Iuliu Maniu

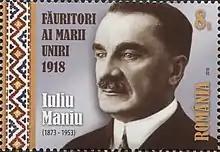
Maniu on a Romanian stamp from 2018 commemorating the 100th anniversary of the Great Union

A bust of Maniu was placed in Bucharest's Revolution Square, in front of the building of the former Central Committee of the Romanian Communist Party (from where Nicolae Ceaușescu and his wife fled by helicopter on December 22, 1989). Sculpted in bronze by , the monument was inaugurated on December 1, 1998, on the 80th anniversary of Great Union Day. There are also busts of Maniu in Alba Iulia, Bădăcin, Baia Mare, Satu Mare, Șimleu Silvaniei, and Zalău.